Nobility in Iceland

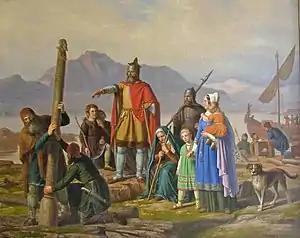
In this painting, painted in 1850 and depicting an imagined event, Norwegian Ingólfr Arnarson is depicted taking possession of the site of Reykjavík.

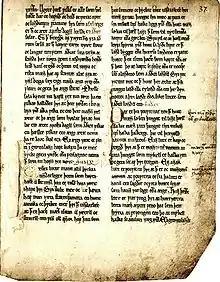
Original page from the "King’s Mirror"

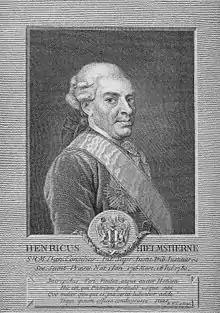
Icelandic–Danish Henrich Hielmstierne, a member of the Danish nobility

During the Norse settlement of Iceland, beginning in ca. 874 and lasting until ca. 930, chieftains and aristocratic families from Western and Northern Norway arrived to the island. They had refused to accept Harald I Halfdanson as their high king, instead abandoning their chieftain seats and petty kingdoms and heading west. One of these seats was Borg in Lofoten.